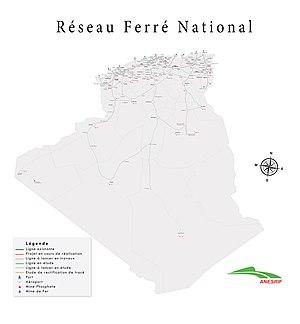
Réseau ferré national (Algérie)